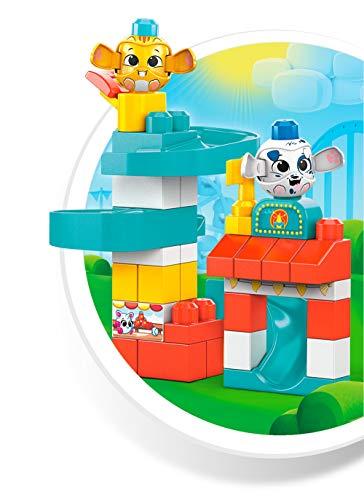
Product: Mega Brands MFB PEEK A Block Hero PS
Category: Toys & Games | Baby & Toddler Toys | Sorting & Stacking Toys
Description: Blocks are compatible with all Peek A Blocks playsets and Mega Bloks building toys for endless learning fun.
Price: $19.99
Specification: ProductDimensions:15x3.2x11.5inches|ItemWeight:2.12pounds|ShippingWeight:2.12pounds(Viewshippingratesandpolicies)|ASIN:B07XB3J6R1|Itemmodelnumber:GKX70|Manufacturerrecommendedage:12months-4years